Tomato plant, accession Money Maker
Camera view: vertical (180 deg); turntable rotation: 300 degrees
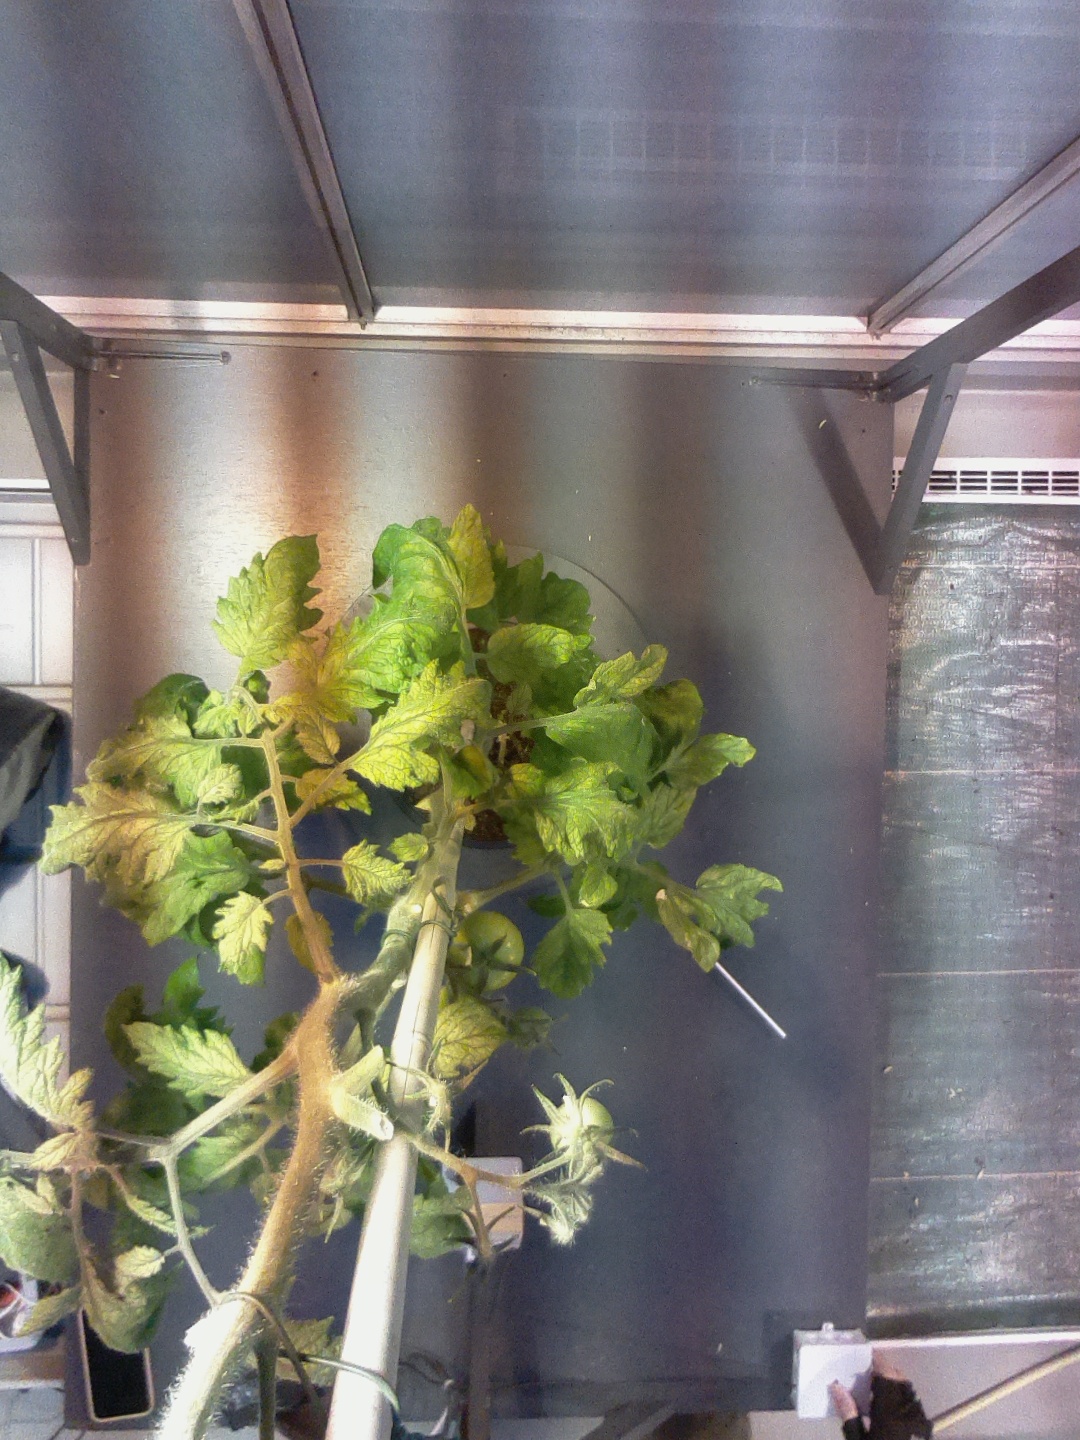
BBCH growth stage 76: 60%-70% of final fruit size